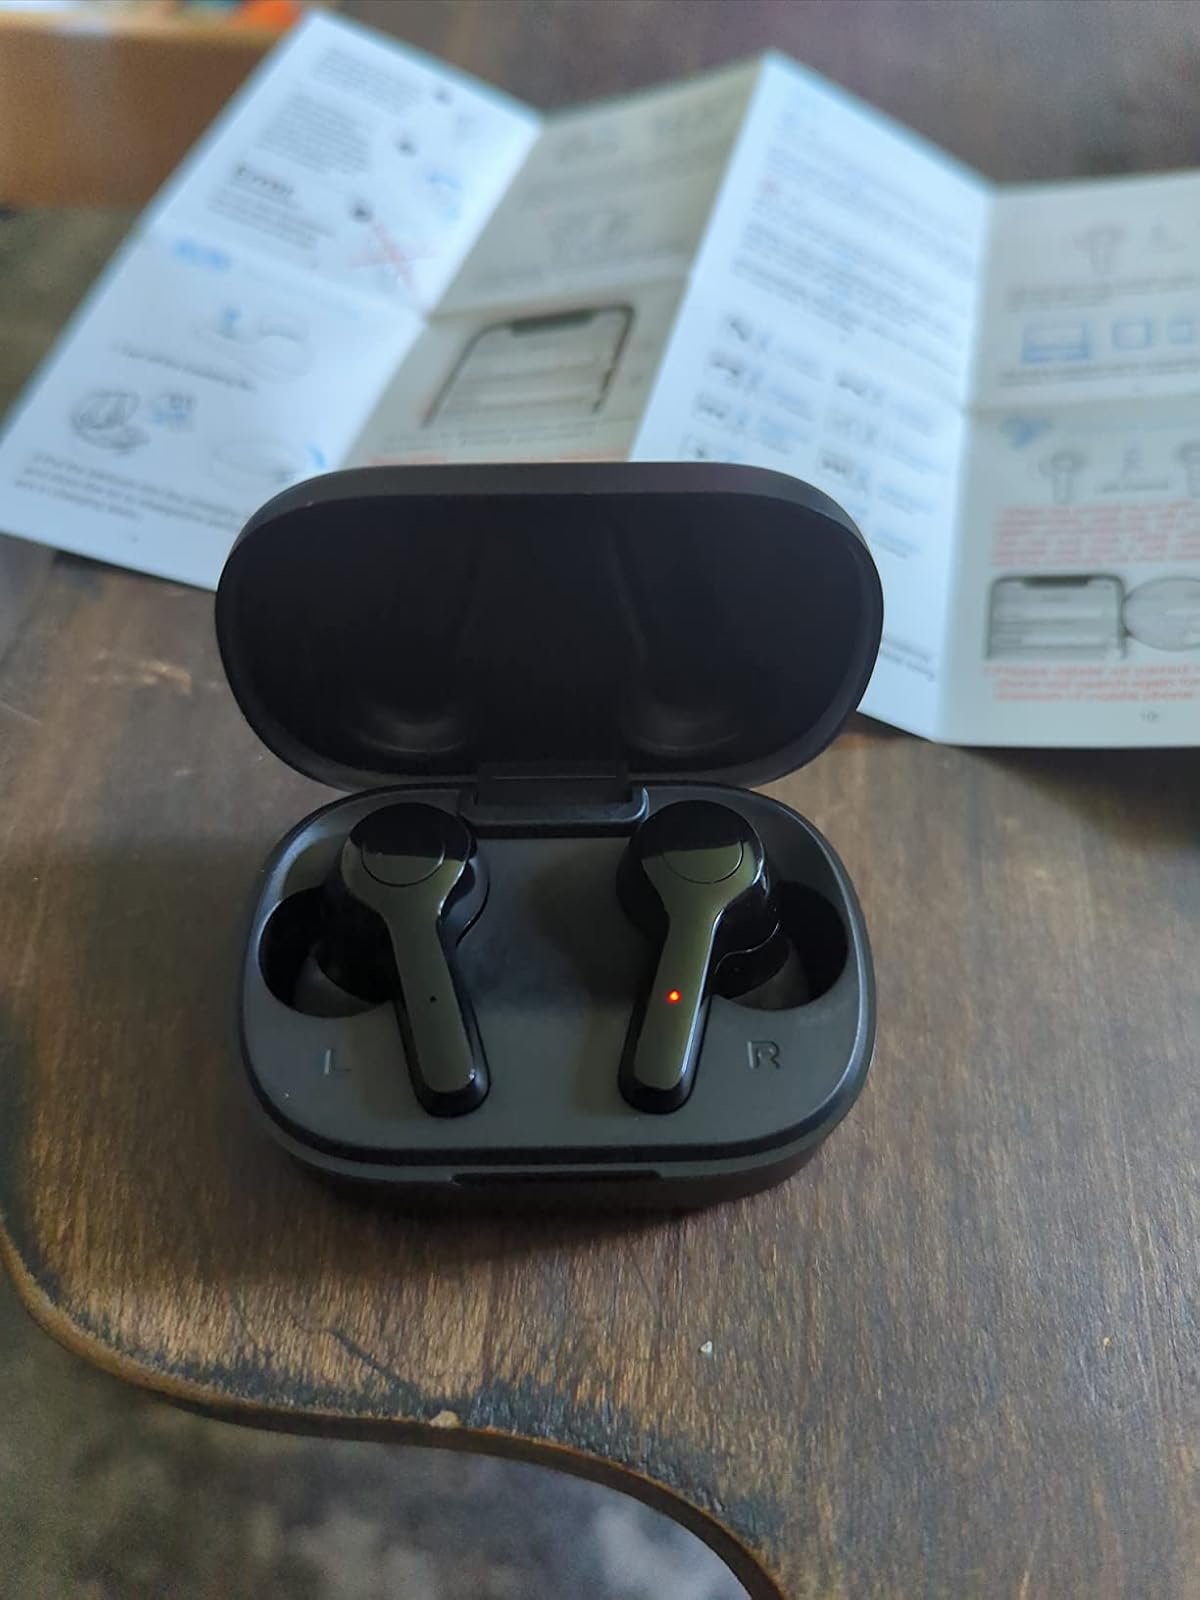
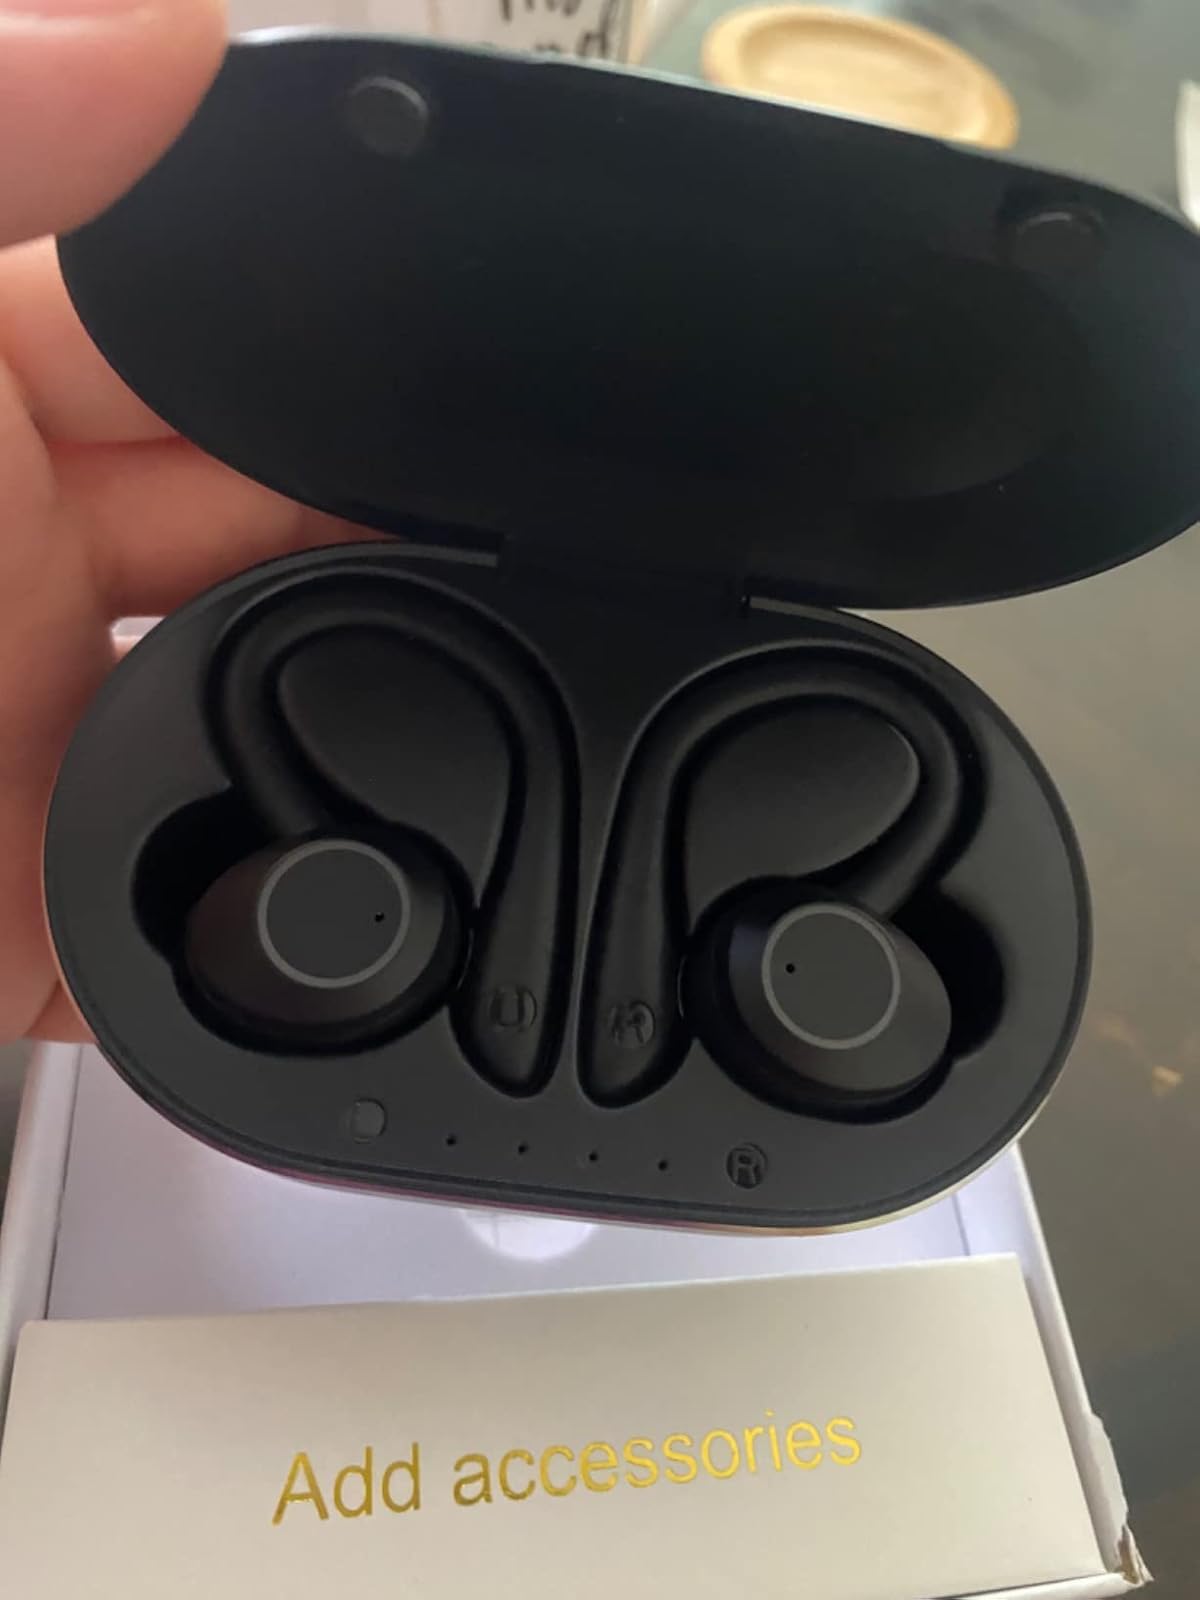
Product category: earbuds
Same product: no